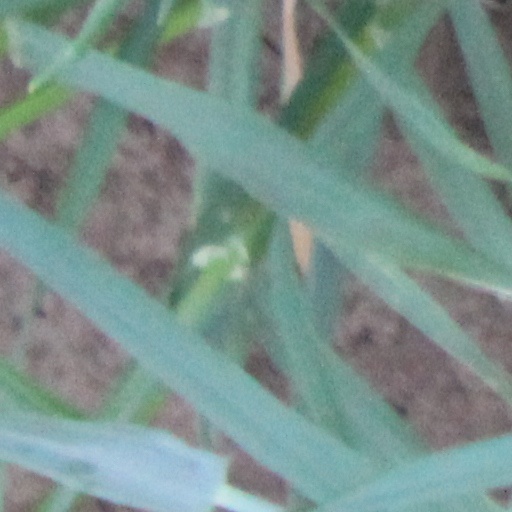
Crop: wheat